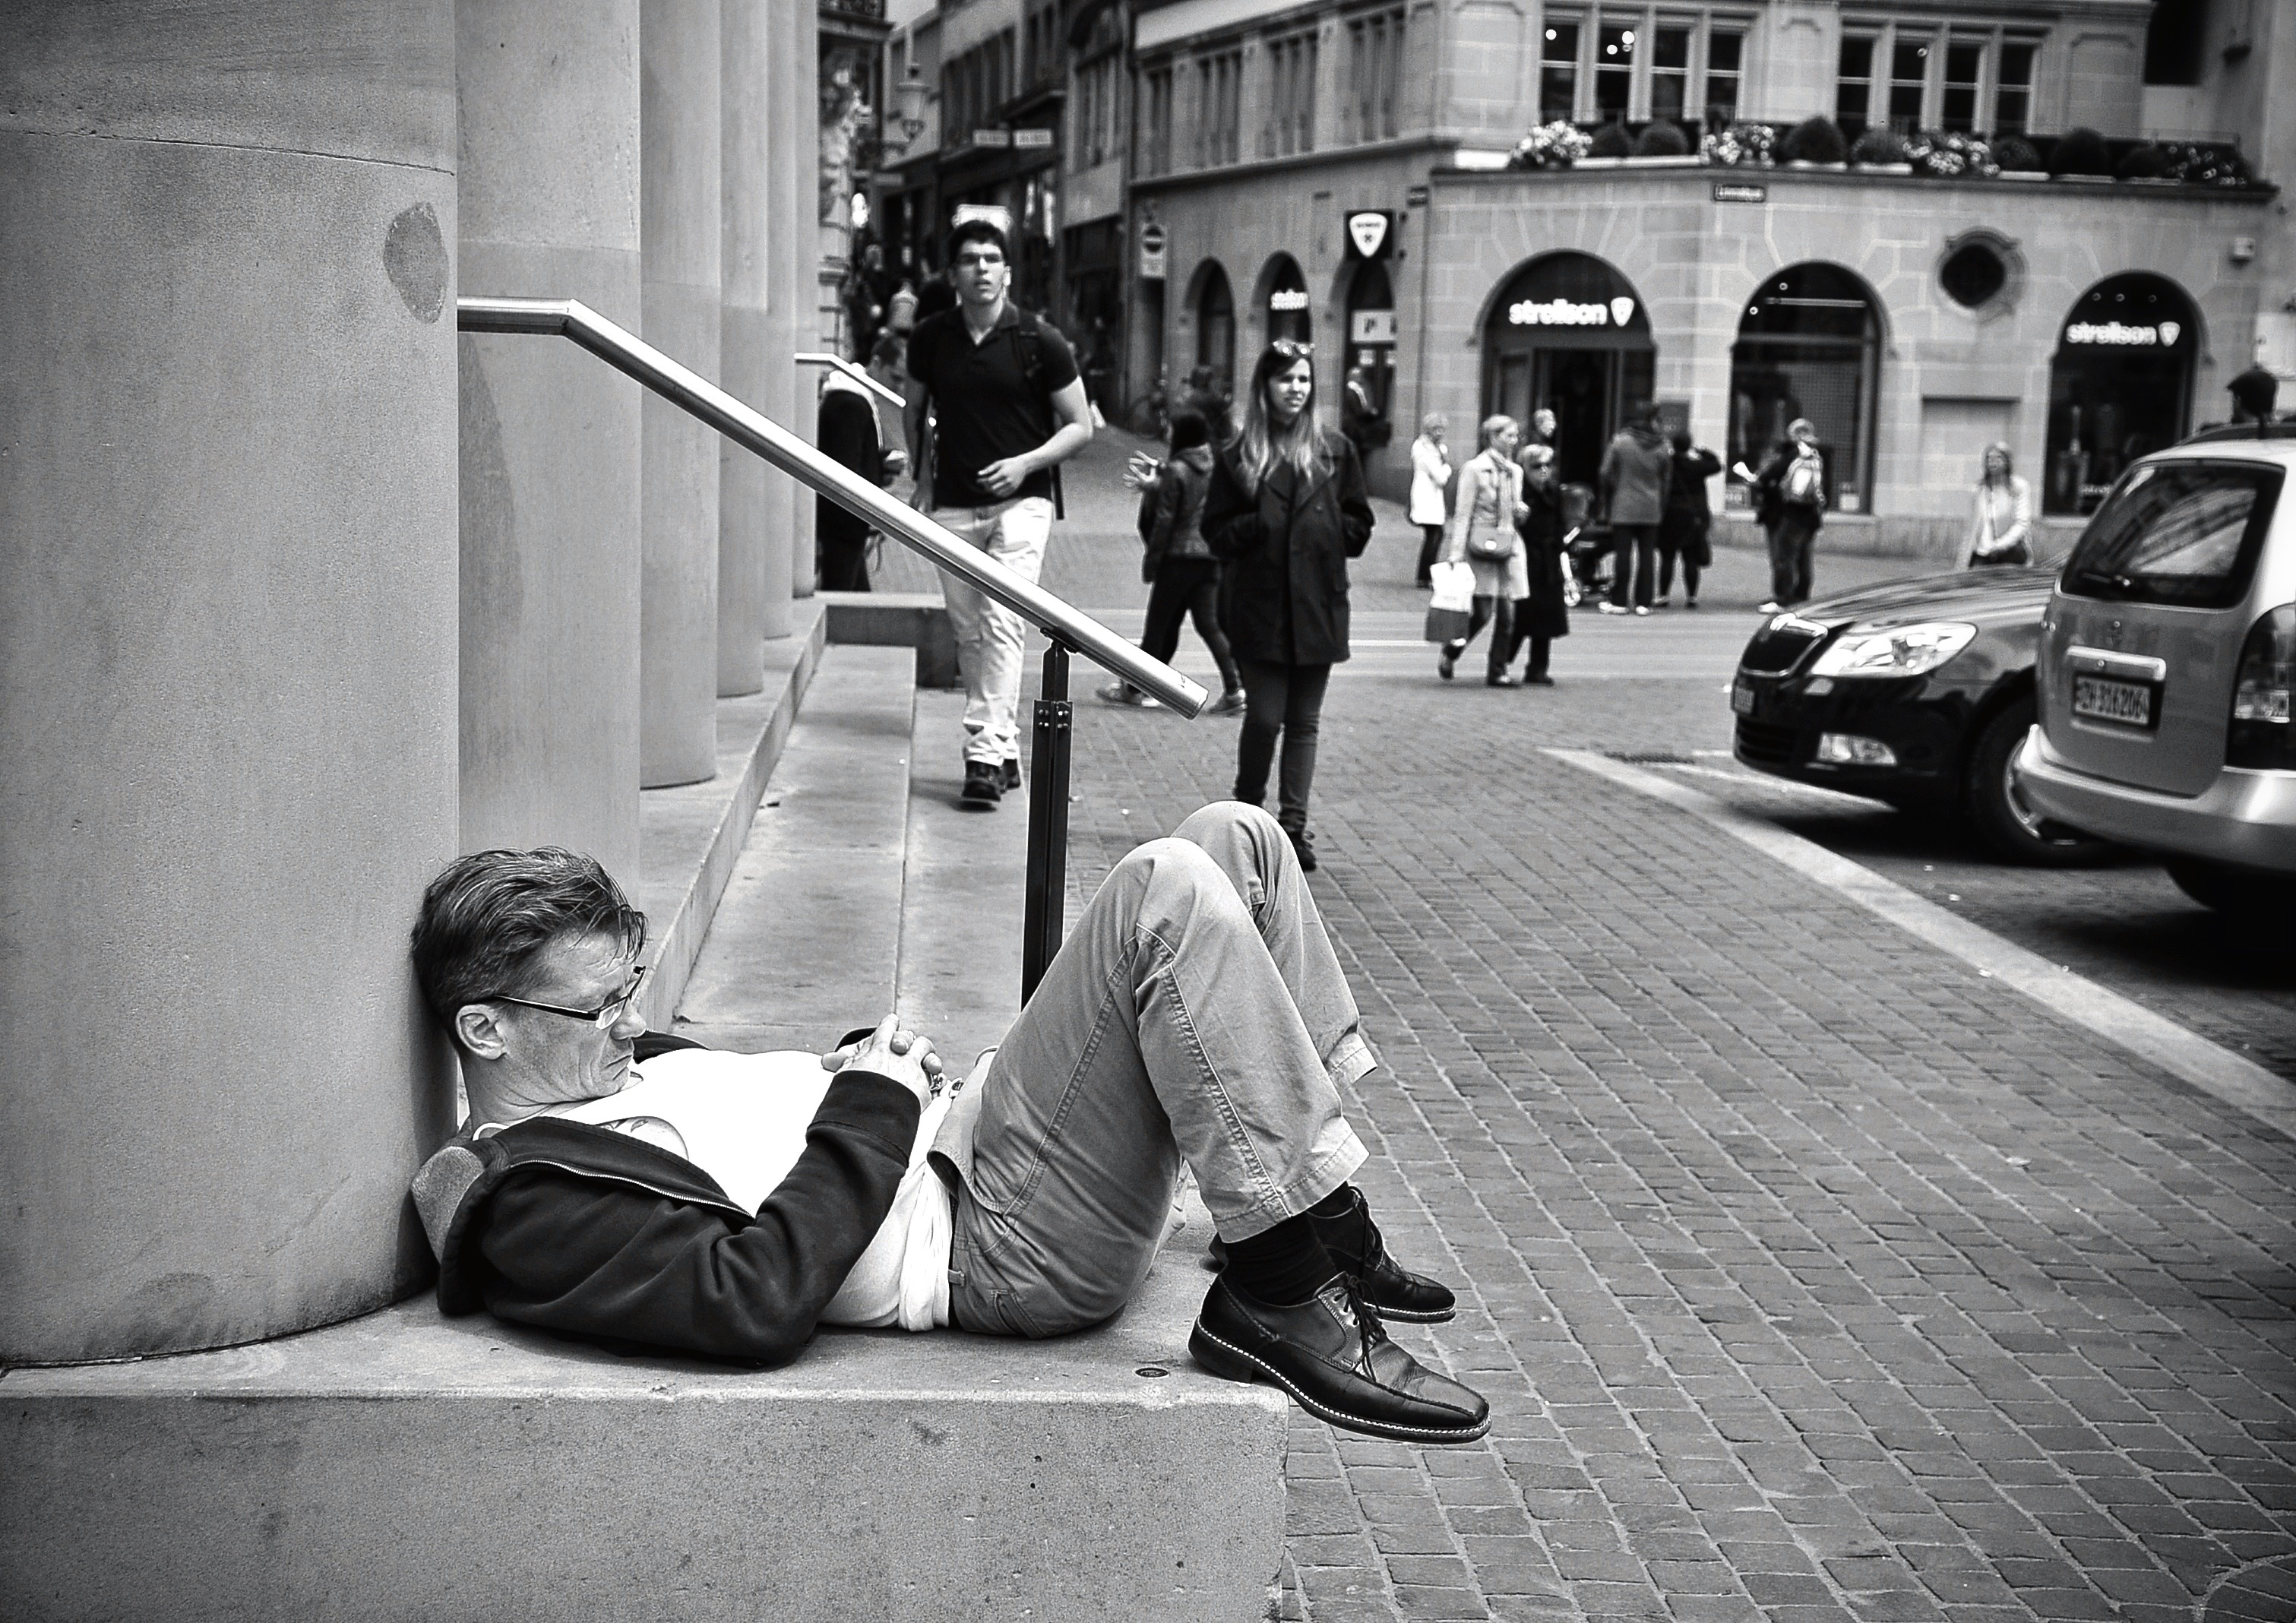
black and white, people, road, white, street, photography, urban, sleeping, nikon, black, monochrome, streetphotography, bw, candid, infrastructure, photograph, snapshot, streetart, schweiz, switzerland, strasse, schwarzweiss, zri, zurich, blancoynegro, schwarzweis, snapseed, streetscene, schlafen, passant, streetpix, thomas8047, onthestreets, iamnikon, d300s, blackandwithe, streetphotographer, zrigrafien, streetartstreetlife, 175528, carpediem, monochrome photography, film noir, human positions